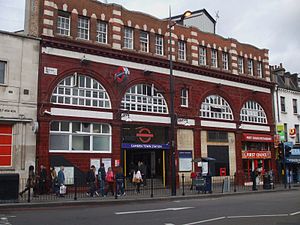
Northern line / Stationer / Camden Town
Northern line er en bane i London Underground-netværket. Den er farvet sort på netværkskortet.